Ceramic matrix composite

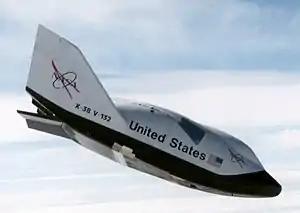
NASA-space vehicle X-38 during a test flight

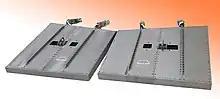
Pair of steering flaps for the NASA X-38. Size: 1.5×1.5×0.15 m; mass: 68 kg each; various components are mounted using more than 400 CVI-C/SiC screws and nuts.

In these applications, the high temperatures preclude the use of oxide fiber CMCs, because under the expected loads the creep would be too high. Amorphous silicon carbide fibers lose their strength due to re-crystallization at temperatures above . Therefore, carbon fibers in a silicon carbide matrix (C/SiC) are used in development programs for these applications. The European program HERMES of ESA, started in the 1980s and for financial reasons abandoned in 1992, has produced first results. Several follow-up programs focused on the development, manufacture, and qualification of nose cap, leading edges and steering flaps for the NASA X-38 space vehicle.